Richard Cattell (surgeon)

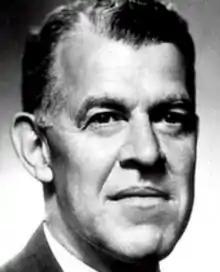

Richard Barley Channing Cattell (1900–1964), was an American biliary duct reconstructive surgeon and past director of the Lahey Clinic, now known as Lahey Hospital & Medical Center. In addition, he was distinguished in surgeries on the gastrointestinal tract, pancreas and thyroid.